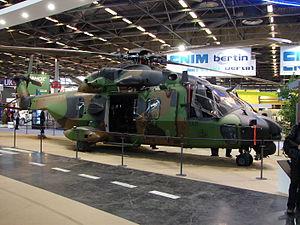
NHIndustries NH90 à Eurosatory 2012
Le NHIndustries NH90 est un hélicoptère militaire de manœuvre et d'assaut bi-turbine européen, assigné au transport militaire, de la classe des 11 tonnes. Il fut conçu par une coopération entre la France, l'Allemagne, l'Italie et les Pays-Bas, rejoints après le lancement du premier prototype en 2000 par le Portugal, la Finlande, la Norvège, la Suède et enfin la Belgique. Il est produit par NHIndustries, une coentreprise européenne qui comprend Airbus Helicopters, AgustaWestland — fusionnée avec Leonardo-Finmeccanica en 2016 — et Fokker Technologies.
En 2020, les équipements de l'Armée de terre française rassemblent différentes sortes de véhicules et d'engins, des chars de combat, des véhicules de transport de troupe ainsi que des hélicoptères de combat. Les chiffres ci-dessous indiquent majoritairement le nombre de matériel en service auquel il faut rajouter celui stocké.
En France, l'aviation légère de l'Armée de terre est historiquement issue de l'artillerie dont elle était en 1952 les moyens d'aviation sous le nom d'ALOA : « aviation légère d'observation d'artillerie ». L'ALAT devient une arme distincte de l'artillerie en 2003. Elle fait partie de l'Armée de terre.